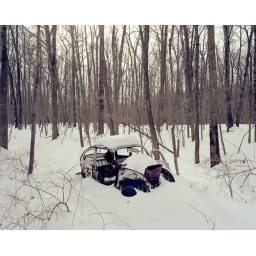
Abandoned car rusting in snowy forest with thin bare trees. New York, USA. February, 2009